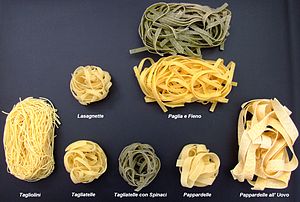
Pasta / Kategorisering af pasta
Båndpasta
Pasta er et næringsmiddel fremstillet af mel af nogle kornsorter blandet med vand og/eller æg. Ingredienserne æltes sammen, og pastaen formes i forskellige faconer og koges. Den kan tørres inden brug. Frisklavet pasta har et højt vandindhold og kan ofte kun holde sig nogle dage i køleskab. Pasta kan opbevares i lang tid, hvis den tørres.